International Harp Archives

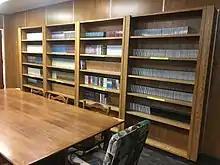
Shelves with audio and visual recordings that can be used in the archive room.

The International Harp Archives (IHA) is a collection of archives from the World Harp Congress, American Harp Society, and individual harpists. It is located at the Harold B. Lee Library in Brigham Young University (BYU). The archives began as a collection established by Samuel and Rosalie Pratt, and it may be the largest collection of harp materials in the world.